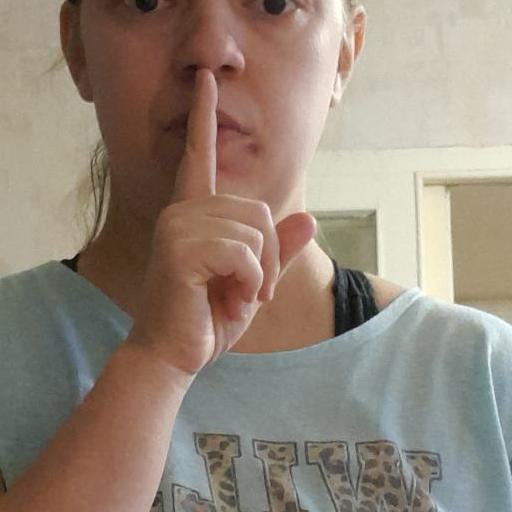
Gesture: mute